Taxi! Taxi! (2013 film)

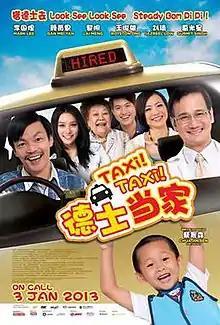
Theatrical release poster

Taxi! Taxi! is a 2013 Singaporean comedy film based on the 2010 work "Diary Of A Taxi Driver" by Cai Mingjie, said to be "Singapore's most well-educated taxi-driver". Directed by Kelvin Sng and produced by Chan Pui Yin and Chan Yan Yan for SIMF Management, the film stars Gurmit Singh, Mark Lee and YouTube personality Chua Jin Sen, better known by his online handle "Dr. Jia Jia". It is Chua's professional film debut. The film follows two fellow taxi-drivers' (Lee and Singh) quest for self-discovery. Distributed by Golden Village Pictures, the film was commercially released in Singapore on 3 January 2013 and slated for a 24 January 2013 release in Malaysia. This film also marks the second on-screen pairing of Singh and Lee after "One Leg Kicking", which was released on 14 November 2001. The comedy duo also collaborated again later in the year where they both starred in the movie known as "Everybody's Business", which would mark their third collaboration and was released on 5 December 2013.